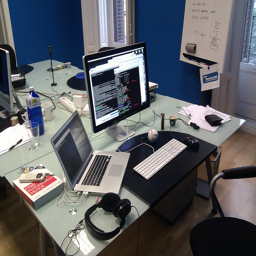
A desk with a laptop, computer, headphones and a book on it.
A desk in an office area with a desk top, lap top and electronic accessories.
a glass table with computers and a laptop in use
A desk with a monitor, keyboard, and laptop on it.
A desktop computer sitting on top of a desk.